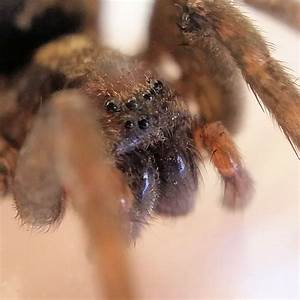
Label: spider